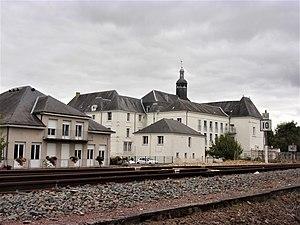
Vue générale de l'hôpital depuis les voies de chemin de fer
L'hôpital de Loches, ou centre hospitalier Paul-Martinais est un établissement situé dans le commune de Loches, dans le département d'Indre-et-Loire.